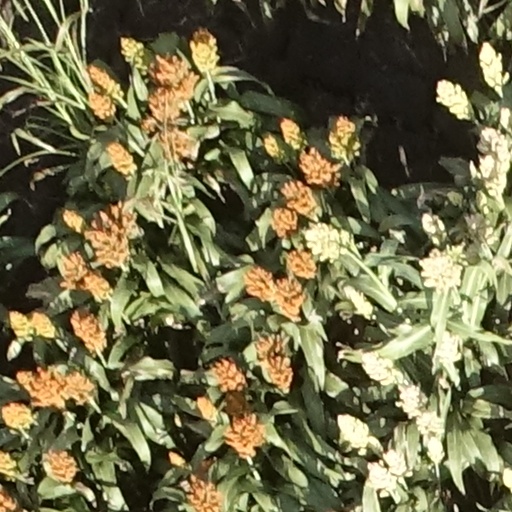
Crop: sorghum